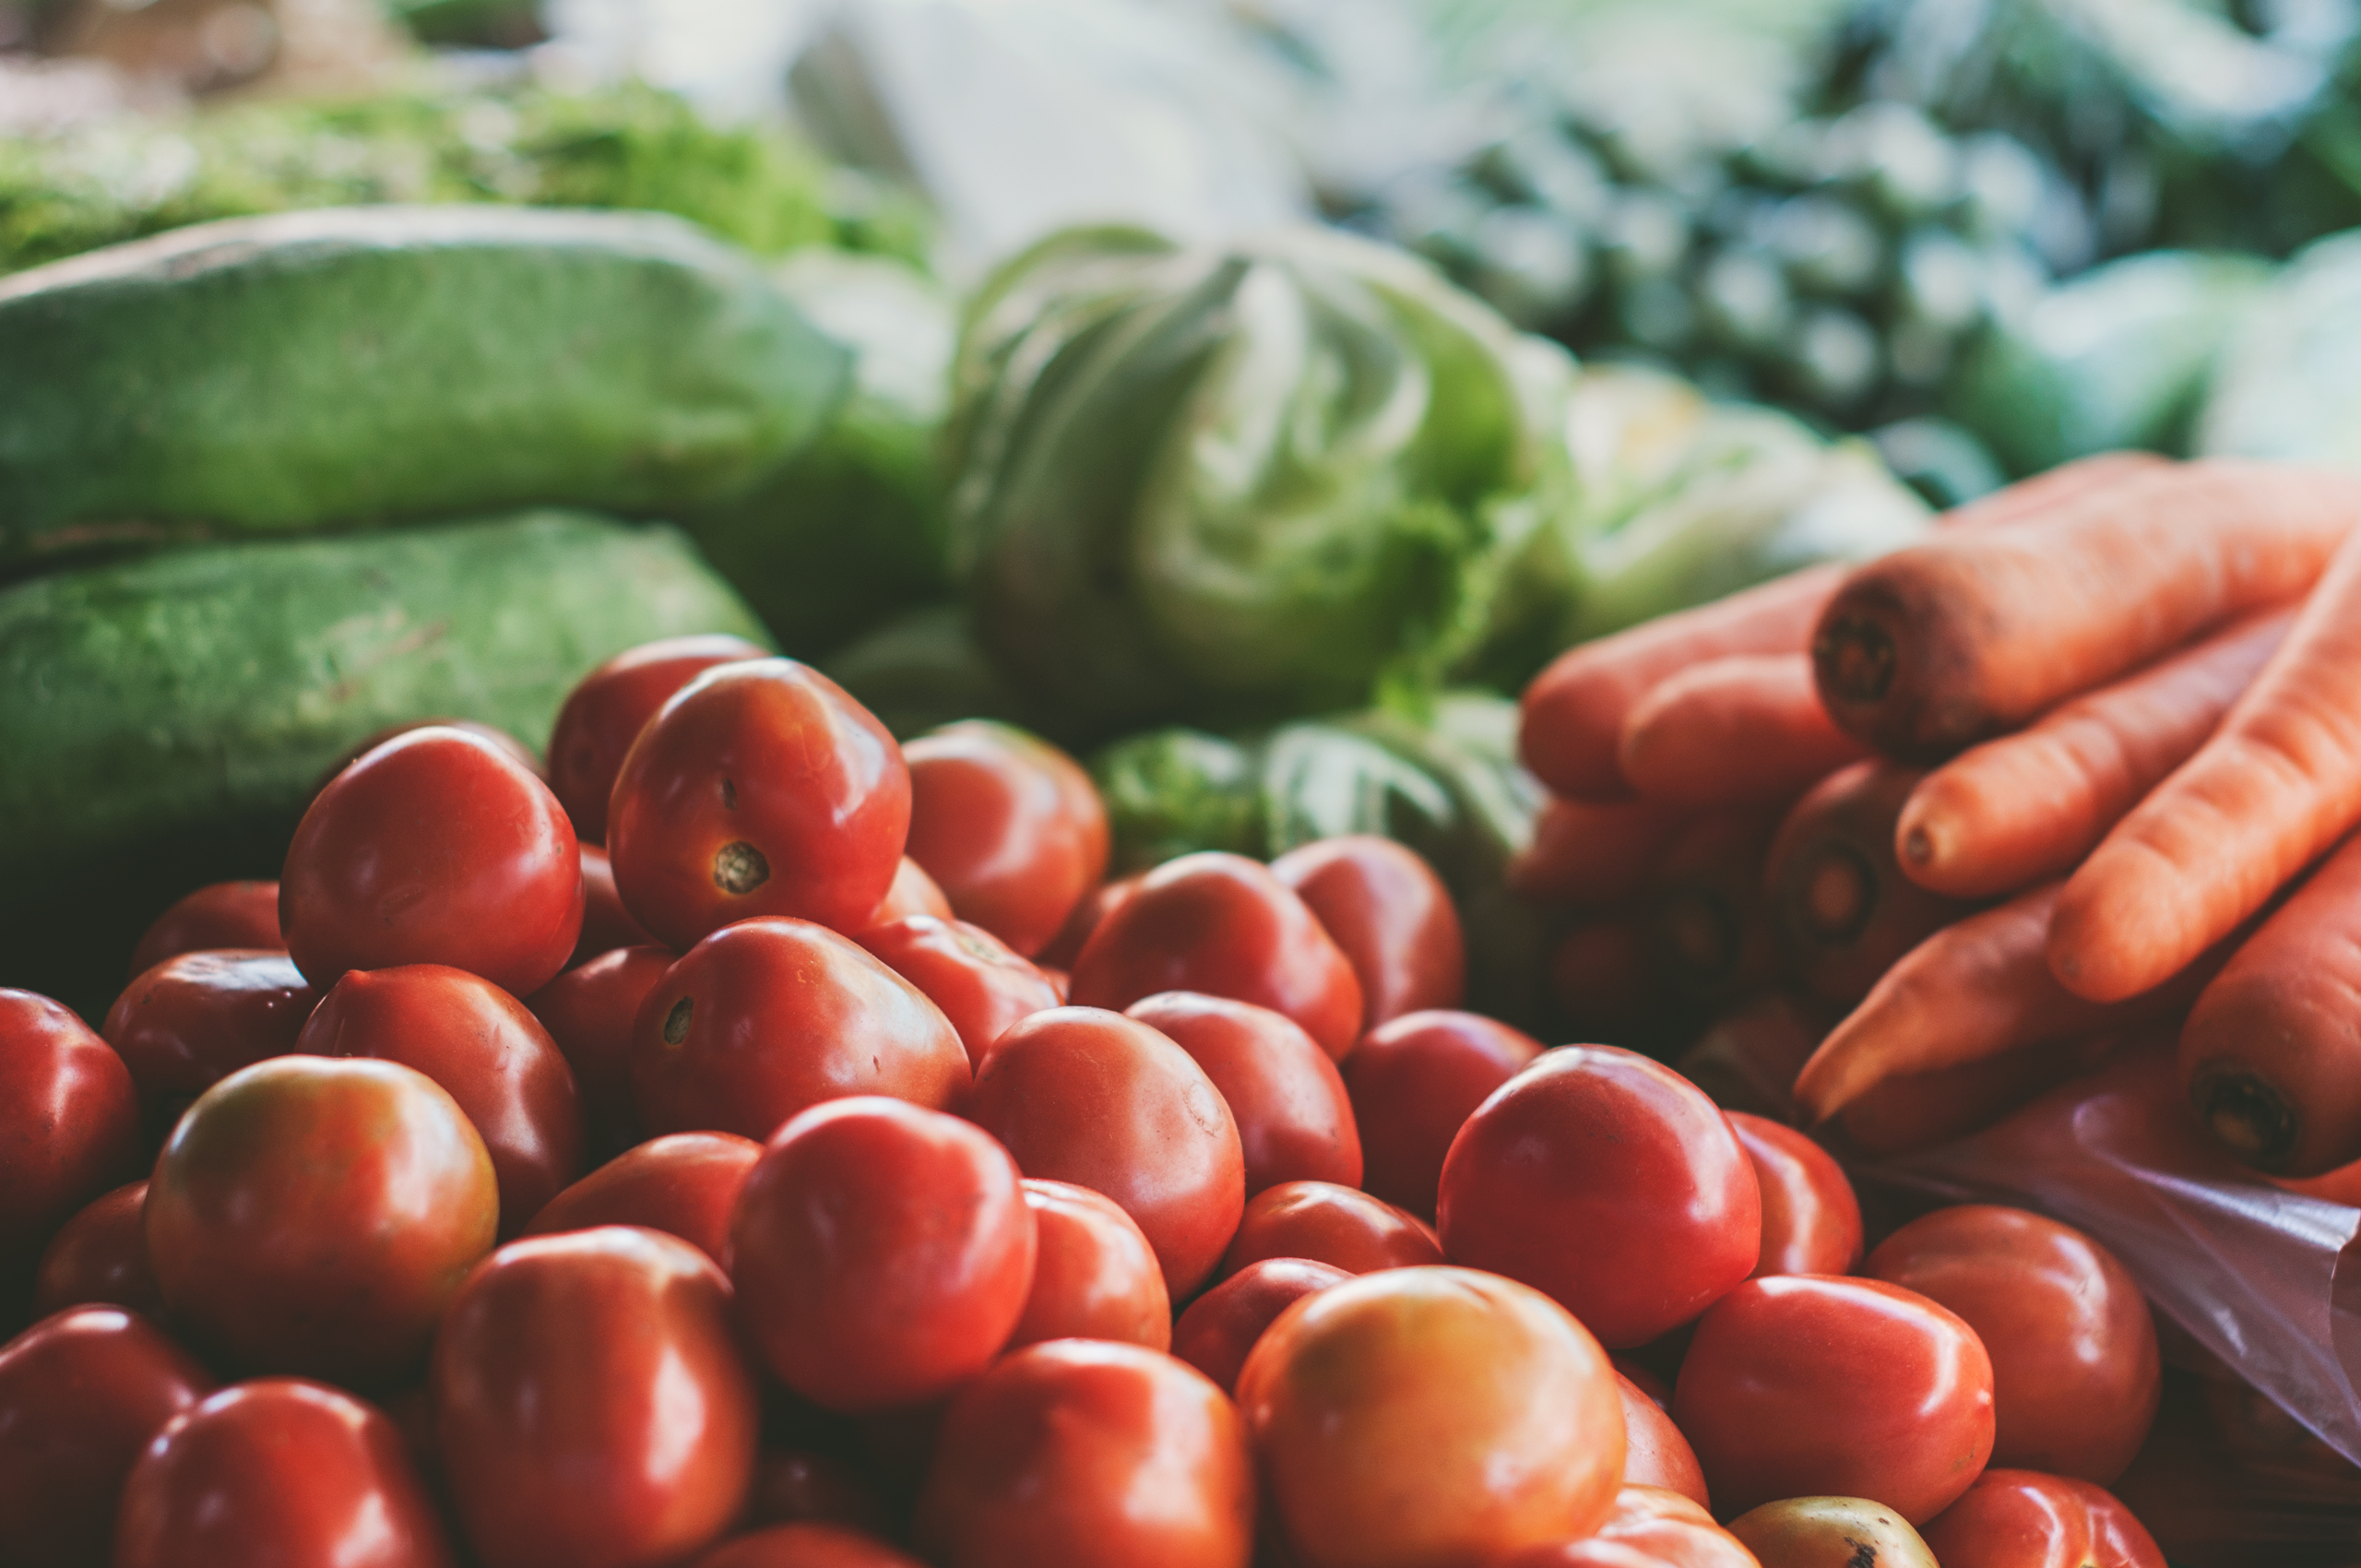
plant, fruit, flower, food, produce, vegetable, groceries, healthy, tomato, vegetables, tomatoes, vegetarian, supermarket, carrots, flowering plant, land plant, farm produce